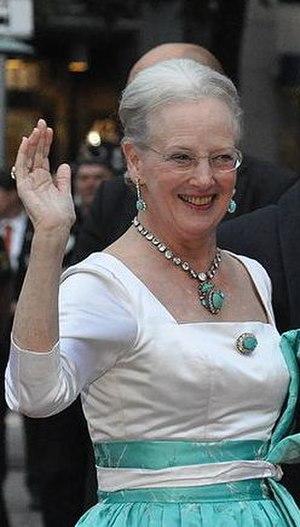
La ville de Machecoul, berceau des premiers seigneurs du pays de Retz, fut aussi une châtellenie à l'origine d'une dynastie de seigneurs locaux qui portèrent son nom.